West Bergholt

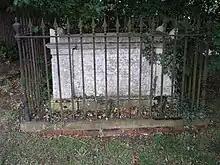
Frederick Sims' Grave

The village by the 19th century already had a fee-paying school, but nothing for the poor. The vicar at the time, Reverend William Sims, had already applied to the Church of England for funding for the building of a school for the poor, but by 1833 he had raised only £55 of the £300 needed and appealed again. By then the village had grown in numbers and more money was needed for a larger school than originally planned. However, William Sims died before he could see the fruits of his labour. Fortunately the next vicar, his son, Frederick Sims, was able to raise £400 by public subscription. The school was built on the Heath and two cottages were made alongside it: one for the schoolmaster and his wife and the other to be let out with the rent going towards the upkeep of the school. The school was initially built to accommodate 200 pupils, and the opening ceremony was held at the parish church during the Sunday Eucharist.